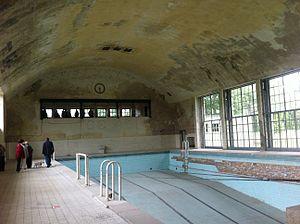
Un village olympique est une infrastructure créée pour les Jeux olympiques ou réaffectée à cet évènement, située dans la ville les accueillant ou à proximité, pour héberger toutes les délégations dans un même lieu.